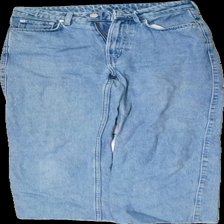
View: front
Type: Jeans
Category: Ladies
Brand: Not in the list
Brand text on label: Weekday
Colors: Blue
Material: 100% cotton
Cut: Regular
Season: All
Trend: Denim
Price range: 50-100
Recommended usage: Reuse